Johnny Adair

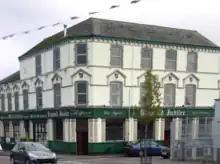
The "Diamond Jubilee" pub on the lower Shankill Road was the favourite meeting place for Adair and his C Company

After his release, much of Adair's activities was bound up with violent internecine feuds within the UDA and between the UDA and other loyalist paramilitary groups. The motivation for such violence is sometimes difficult to piece together; it usually involves a combination of political differences over the ceasefires, rivalry over control of territory, and competition over the proceeds of organised crime.